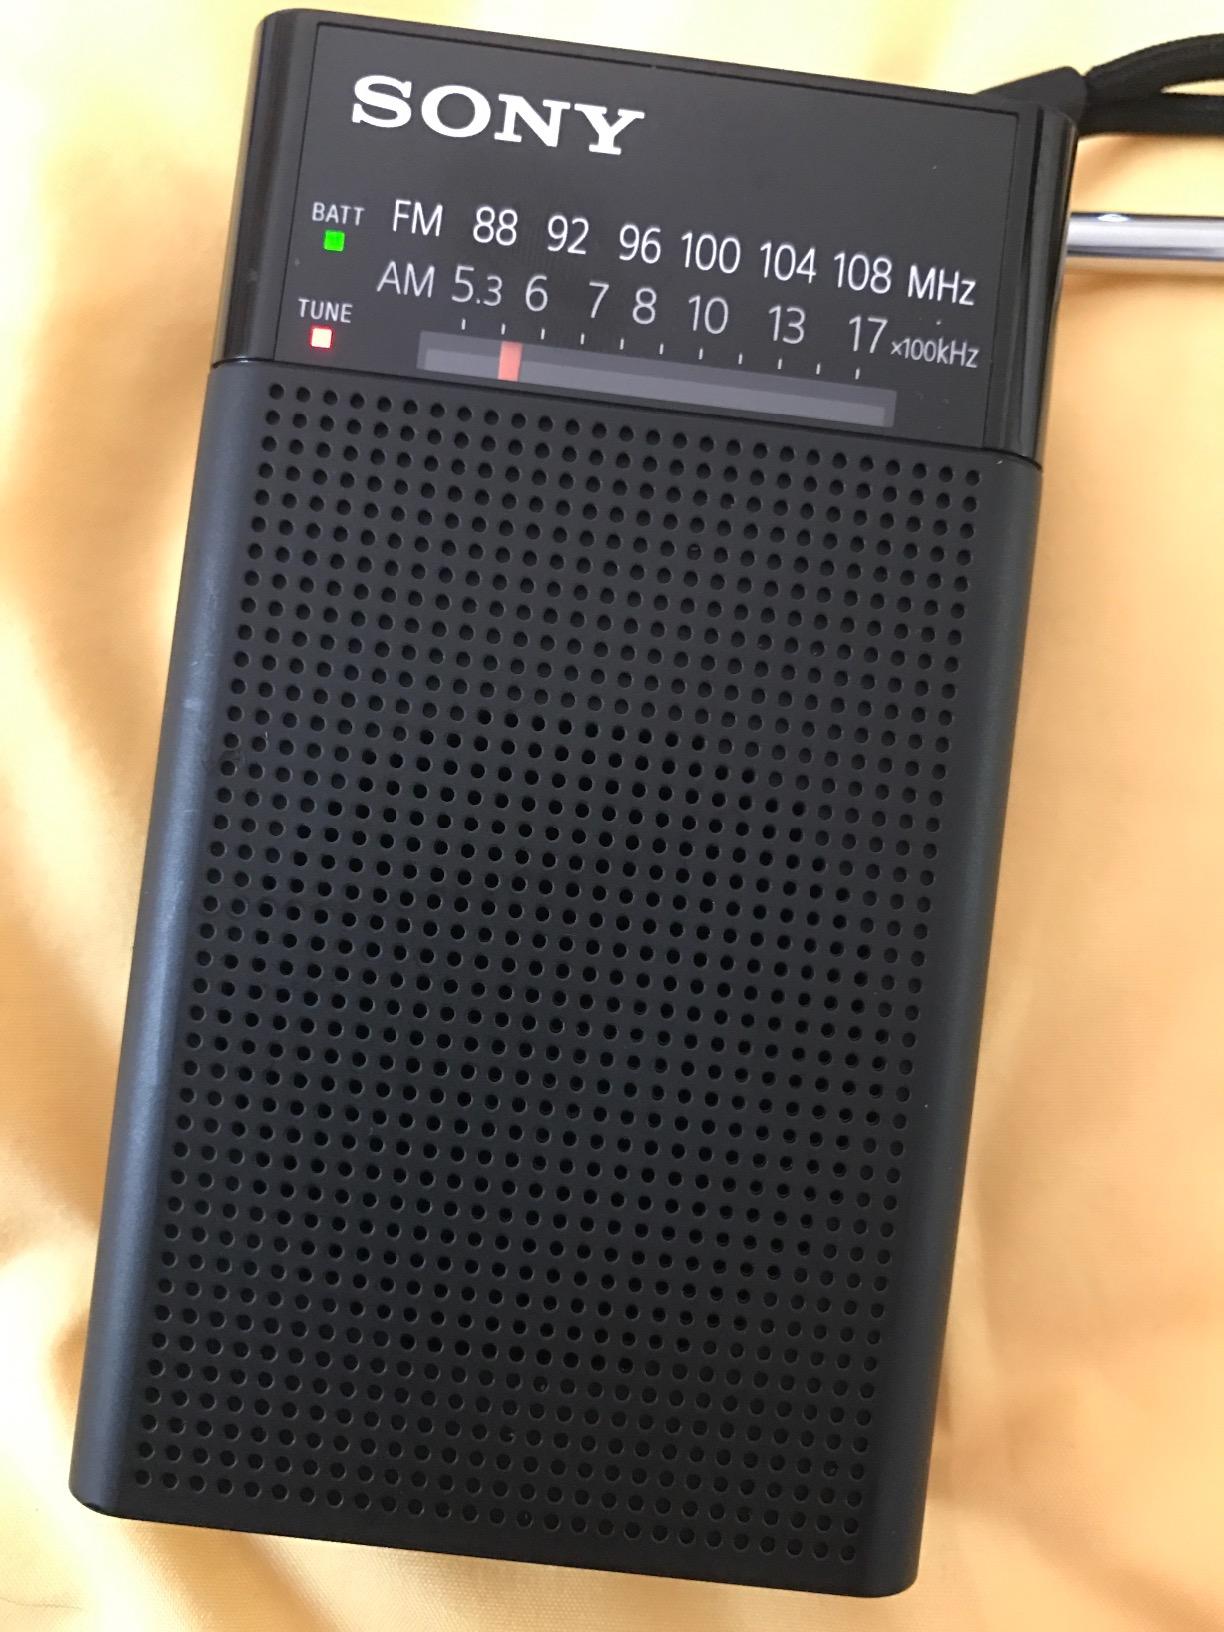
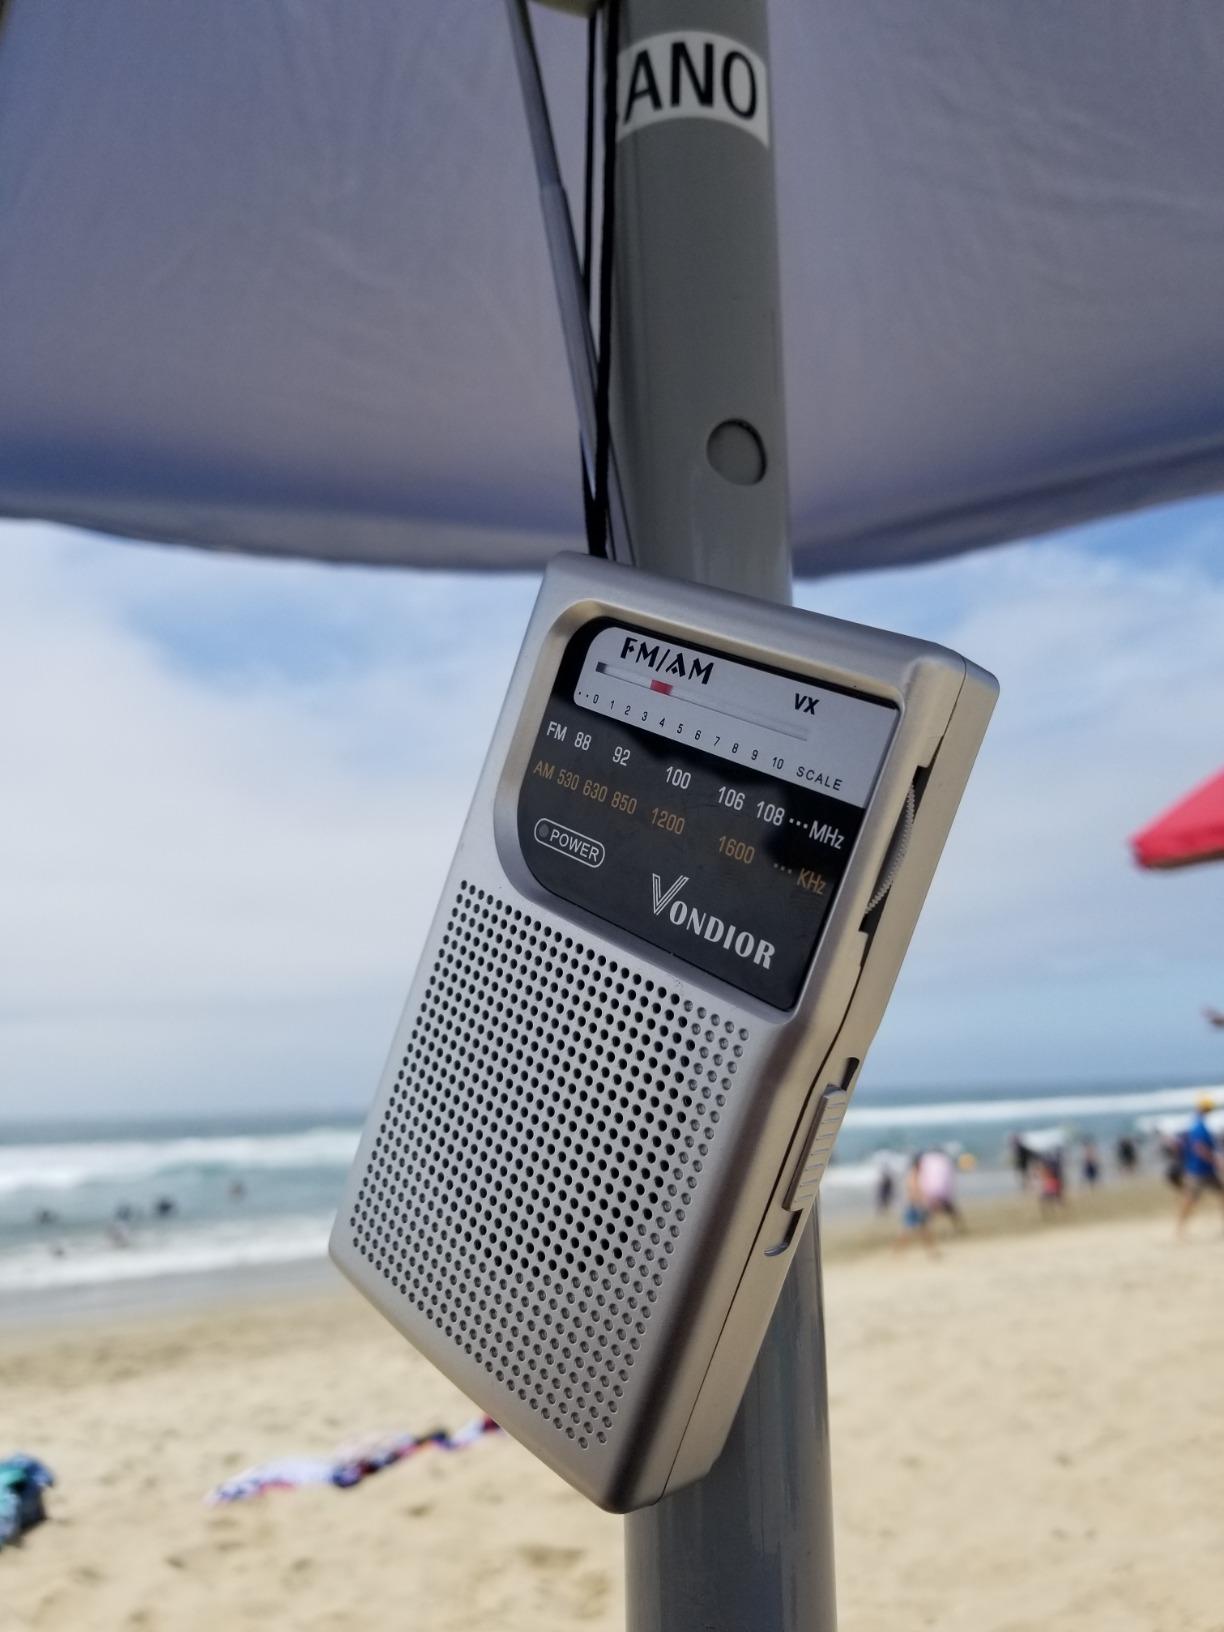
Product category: radio
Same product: no